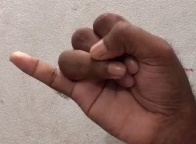
ASL sign: J